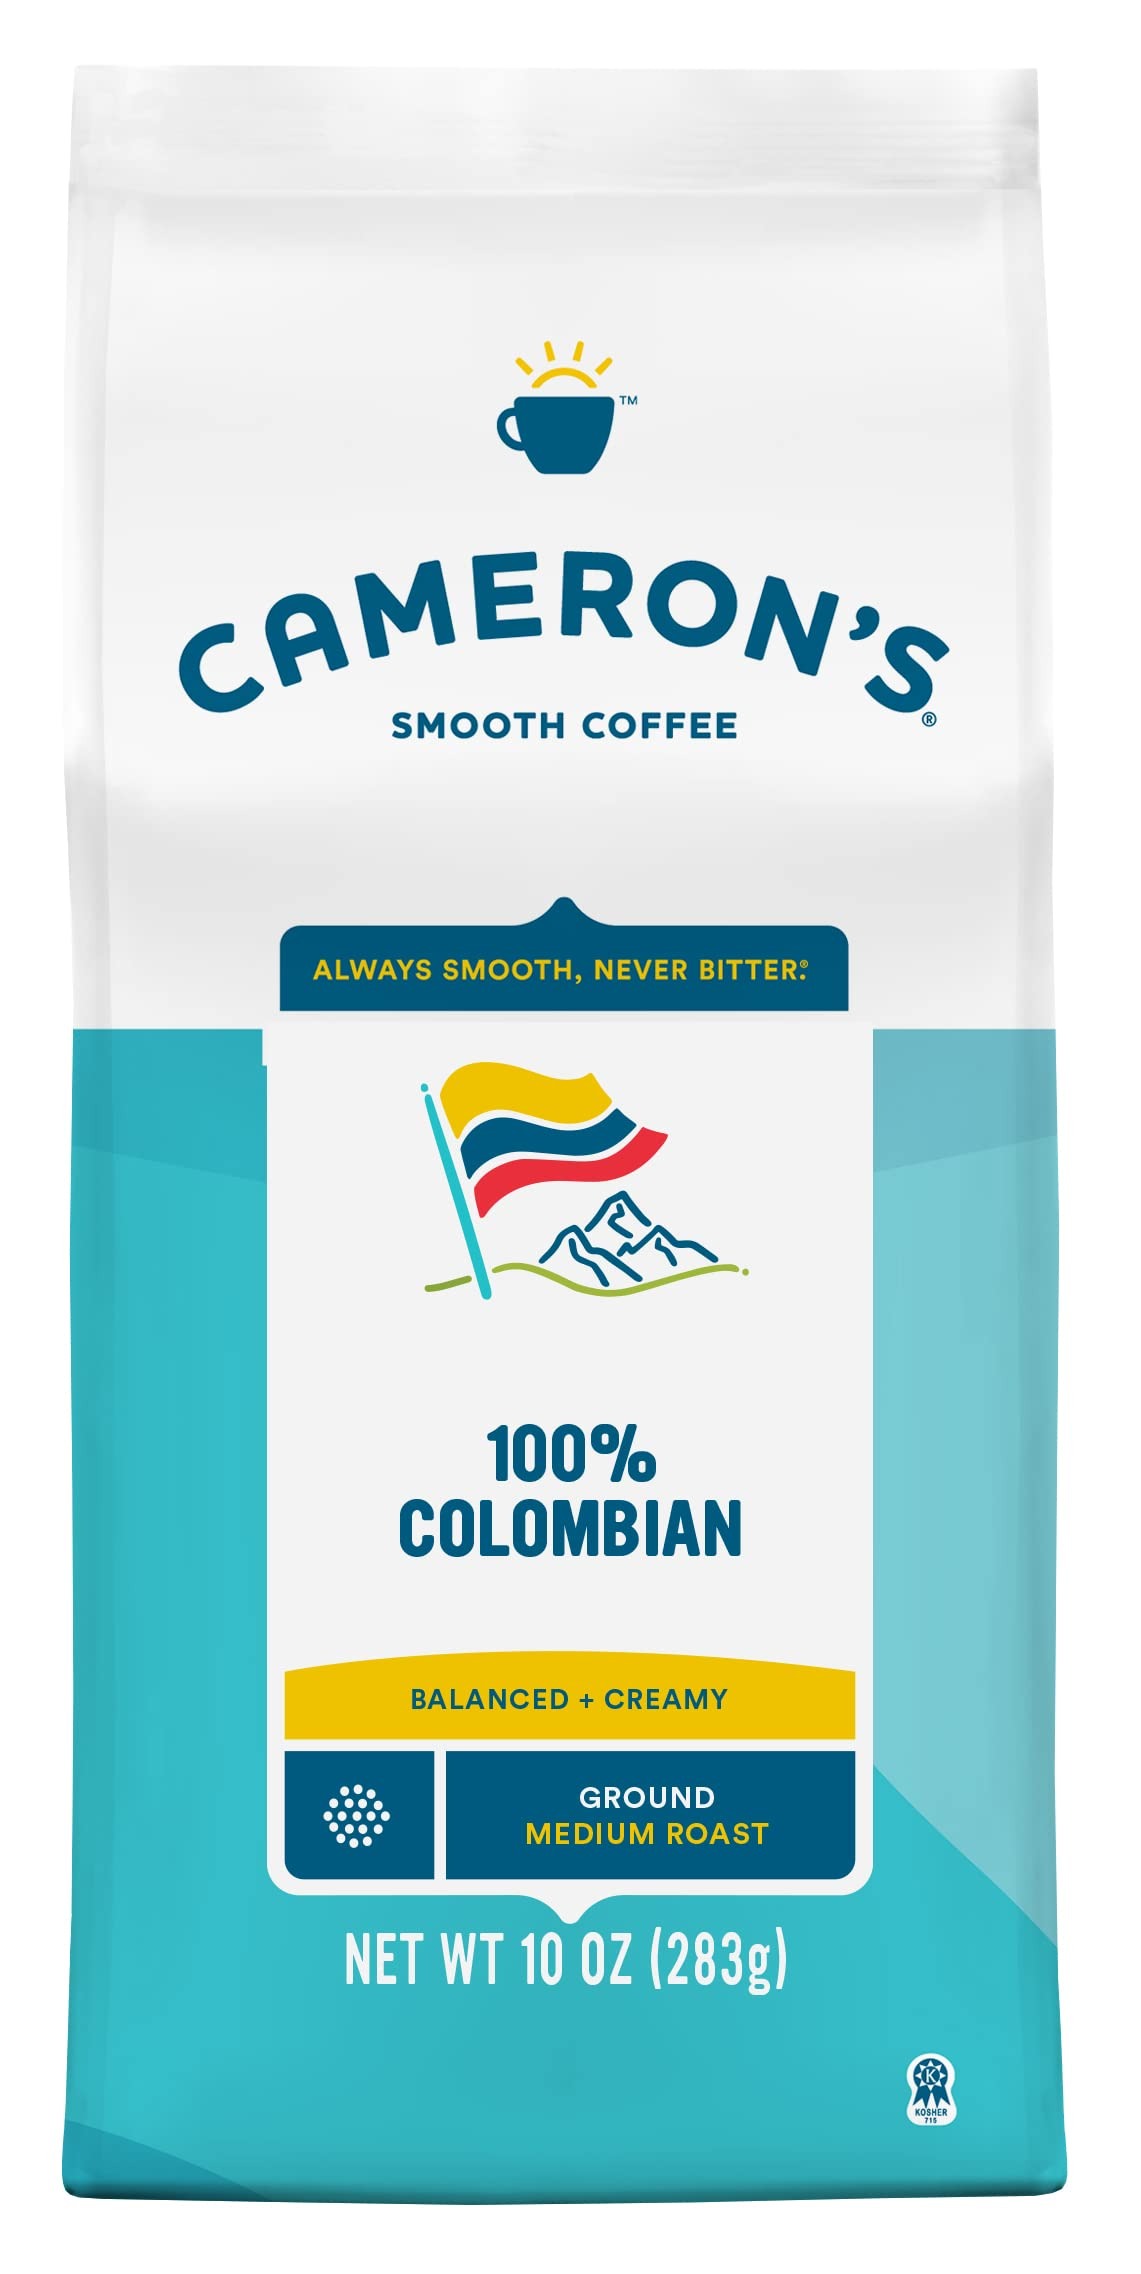
Item Name: Cameron's Coffee Roasted Ground Coffee Bag, 100% Colombian, 10 Ounce
Bullet Point 1: PACKAGING MAY VARY
Bullet Point 2: ALWAYS SMOOTH, NEVER BITTER: (1) 10-Ounce Bag of Ground Coffee, 100% Premium Arabica Beans, 100% Colombian
Bullet Point 3: BALANCED & CREAMY FLAVORED COFFEE: 100% Colombian coffee beans roasted to perfection; With balanced flavor and a creamy finish, this is everything good coffee should be
Bullet Point 4: POSITIVELY FOCUSED: From roasting in small batches to reducing water consumption, Cameron’s Coffee is committed to making every day brighter; Creating positive change means caring about our coffee, farmers and the environment
Bullet Point 5: CAMERON'S PUTS QUALITY FIRST: We choose only 100% Premium Arabica beans, hand crafted in small batches, leaving you with a craveable cup of coffee that's never over-roasted
Value: 10.0
Unit: Ounce

Price: 23.49